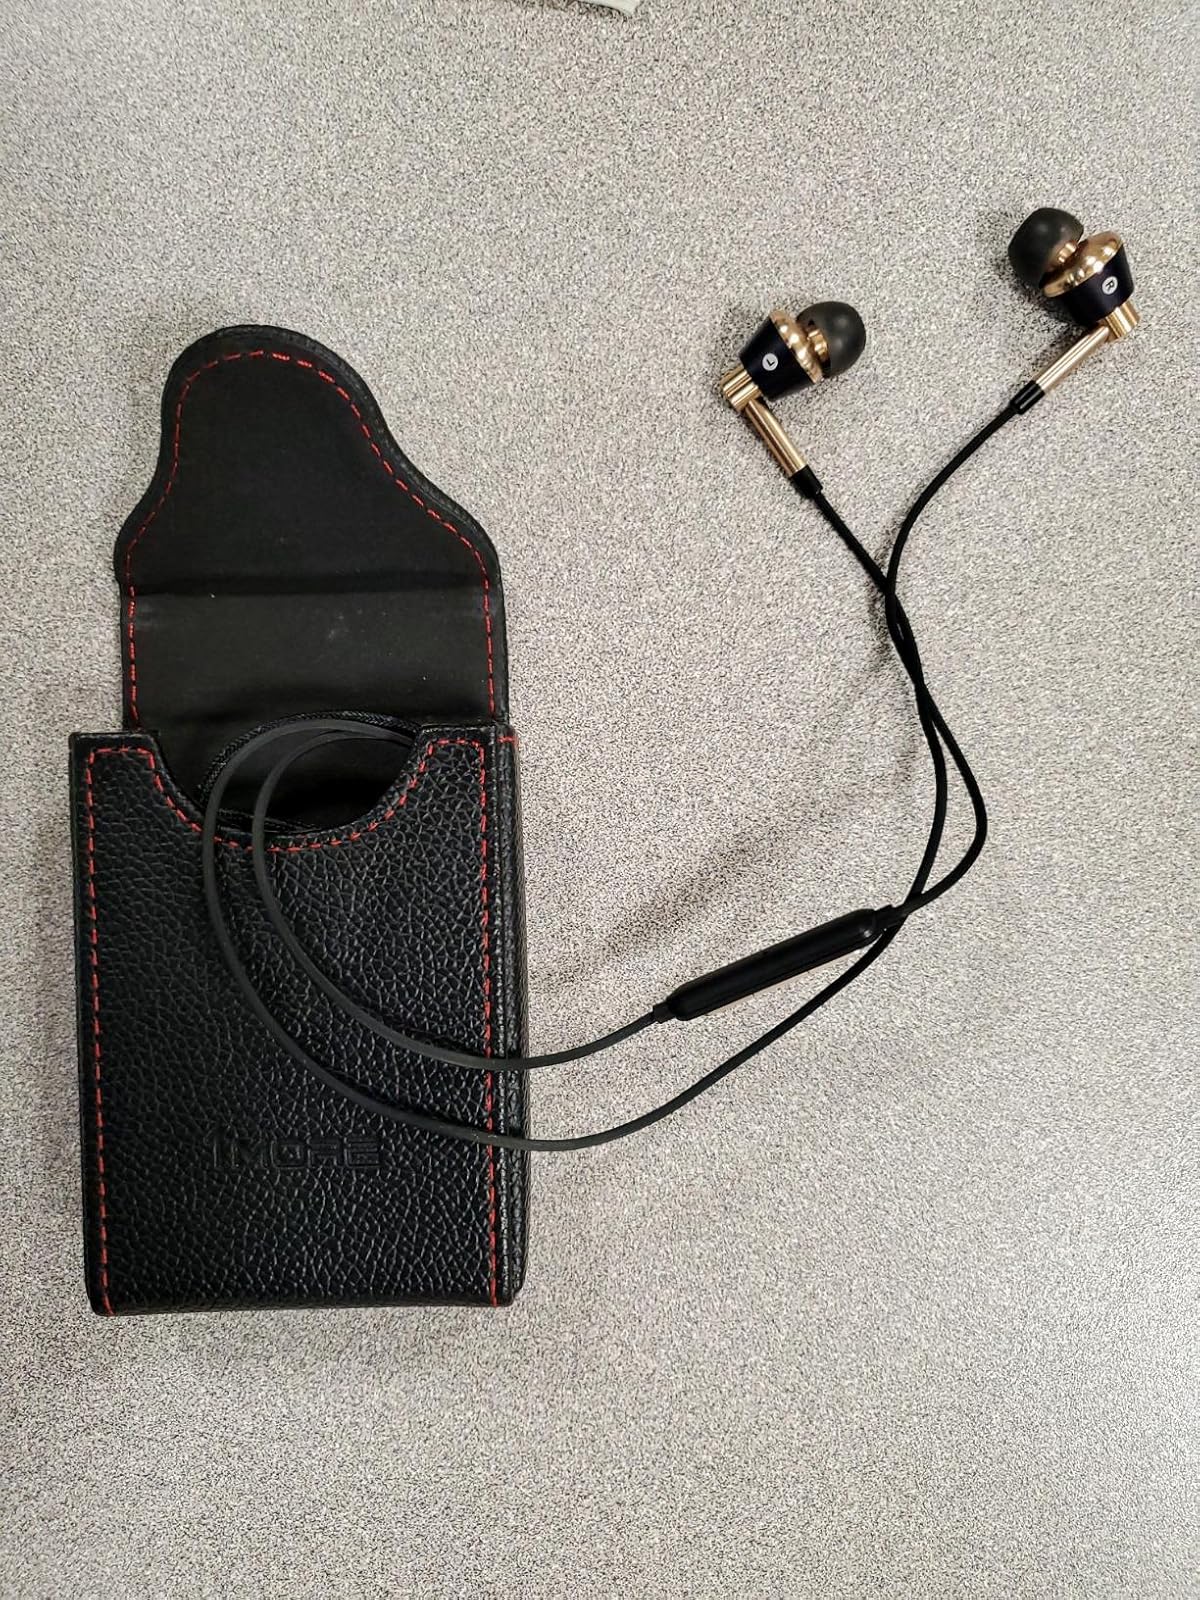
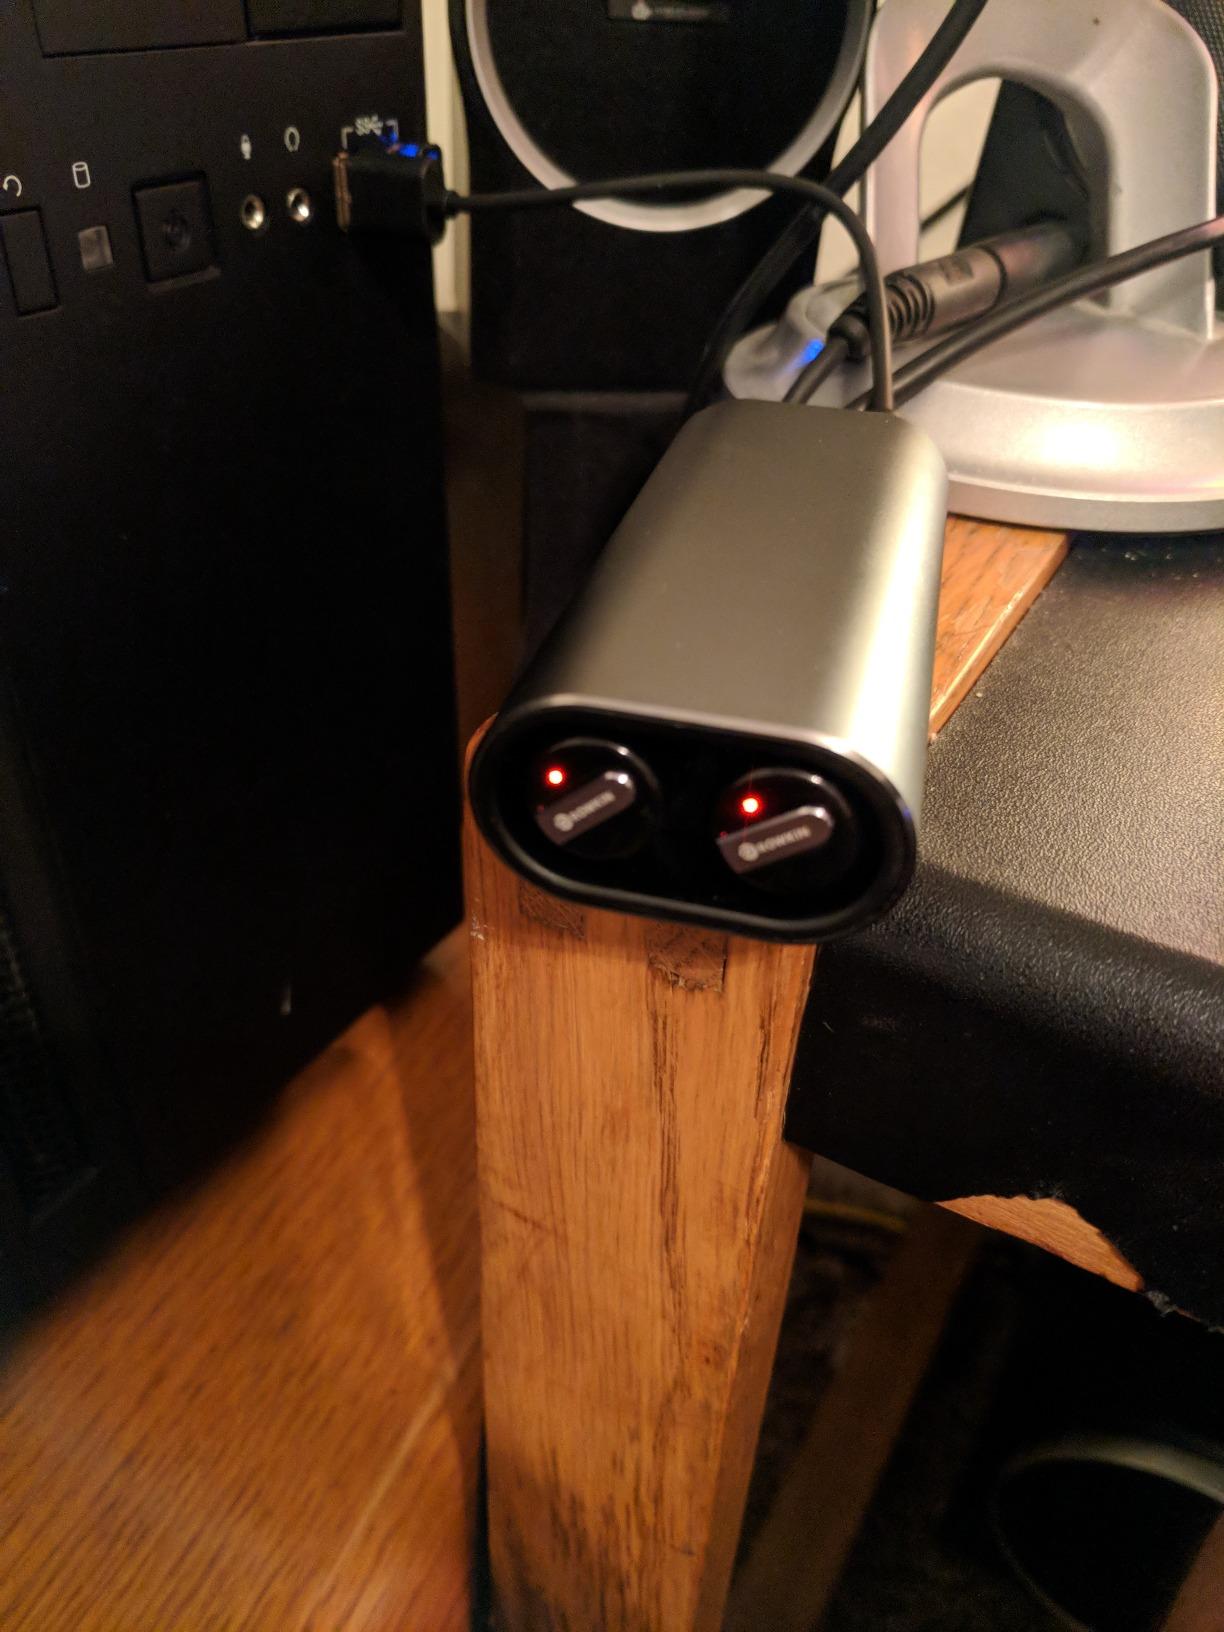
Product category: headphones
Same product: no